Slobodná Európa

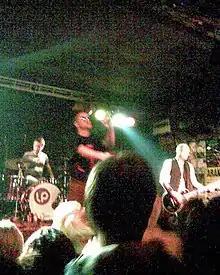
Slobodna Europa

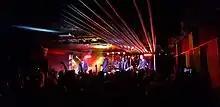
Slobodná Európa v Žiline

The band was formed by Braňo Alex (bass) (ex-member of Zóna A), Sveto Korbel (guitar) (also an ex-member of Zóna A, left in early 1988), Ozi (real name Peter Hurtig, drums)(ex-member of Zóna A) and vocalist Whisky (real name Milo Láber). In 1991 they released the first album "Pakáreň" through Opus Records. Ozi leaves the band after the release and is replaced by Juraj Černý, at that time also a member of hard rock/heavy metal band Tublatanka, who played drums on two tracks from Pakáreň. Shortly afterwards the band adds secondary drummer Čunďo (Roman Čunderlík) who variously switches places with Černý until 1994. Band members took hard drugs (heroin with methamphetamine) that would influence their darker second album "Unavení a zničení" (trans. Tired and Broken) but eventually also almost destroy their lives. Due to various problems, the band went on hiatus in 1995.